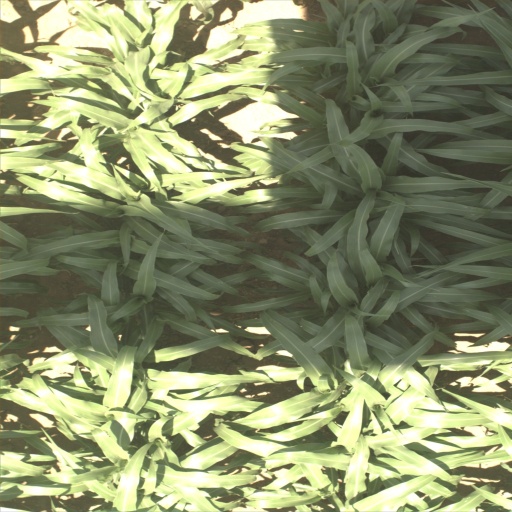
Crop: sorghum